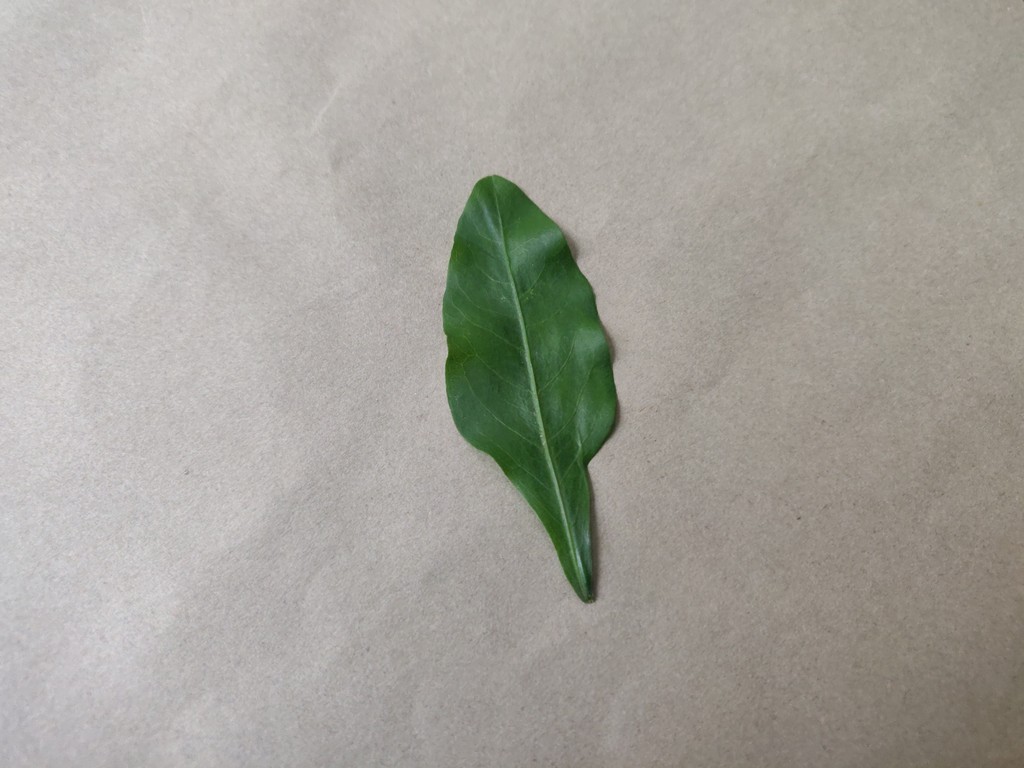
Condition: Healthy
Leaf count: single
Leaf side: front